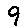
Label: 9